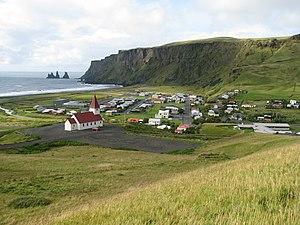
Les Reynisdrangar sont des stacks d'Islande situés dans l'océan Atlantique, dans le prolongement des falaises de la Reynisfjall, à proximité du village de Vík í Mýrdal.
Le Suðurland est l'une des huit régions de l'Islande. Son chef-lieu est Selfoss.